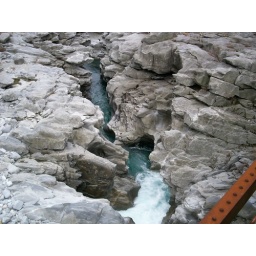
camminando sopra il fiume - vista dal ponte /walking over the river - sight from the bridge